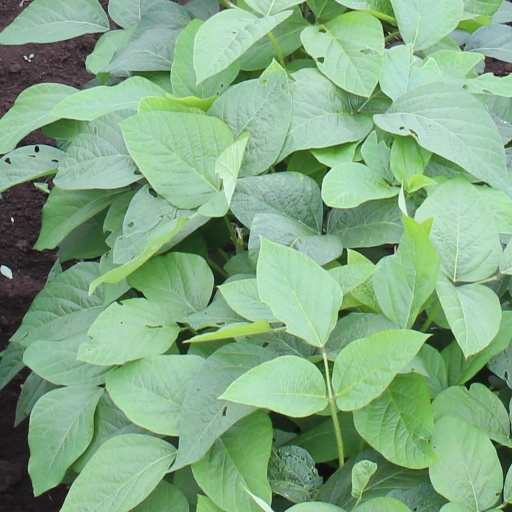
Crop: soybean